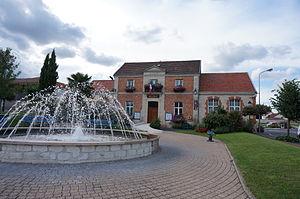
Saint-Martin-sur-le-Pré est une commune française, située dans le département de la Marne en région Grand Est. De l'agglomération de Châlons-en-Champagne.